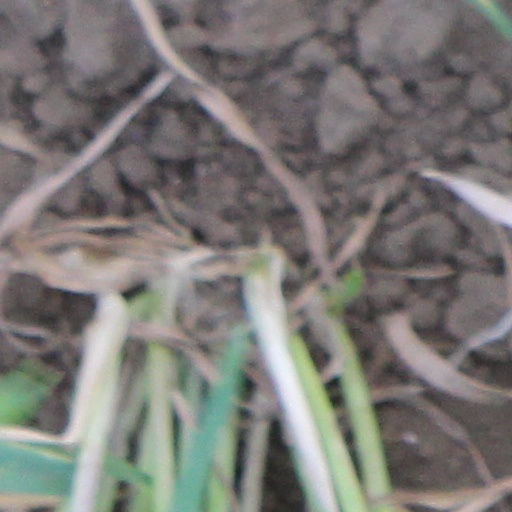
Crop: wheat